Andrej Kerić

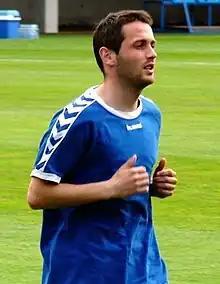
Kerić in 2009

Andrej Kerić (born 11 February 1986) is a Croatian former professional footballer who played as a striker.